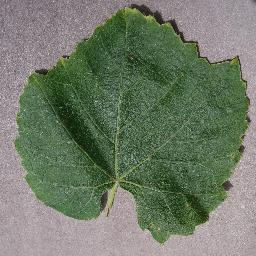
Label: Grape___healthy